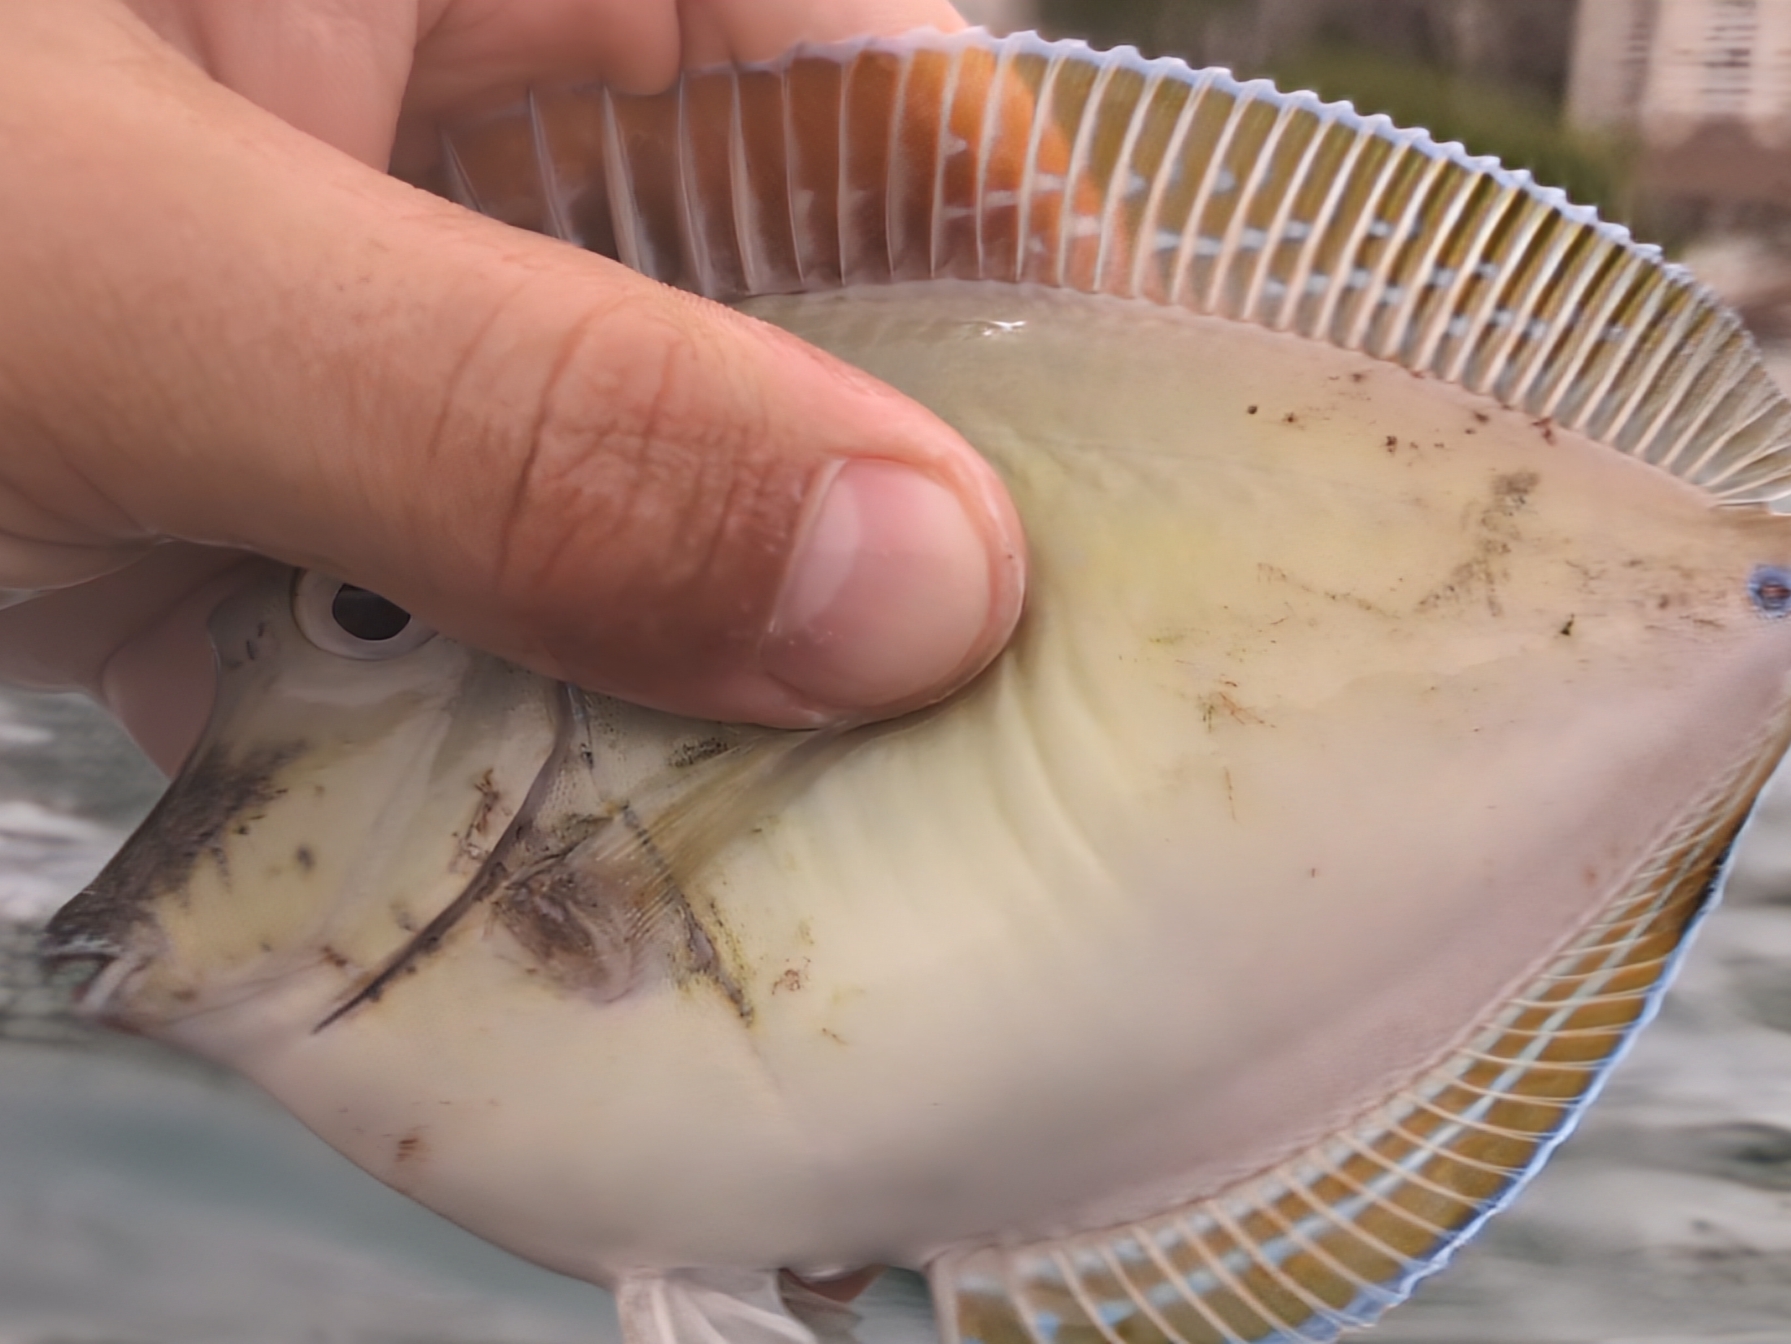
Naso unicornis (Bluespine Unicornfish)